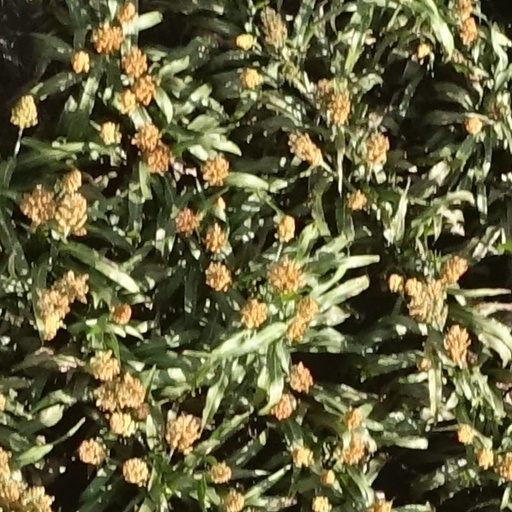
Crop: sorghum